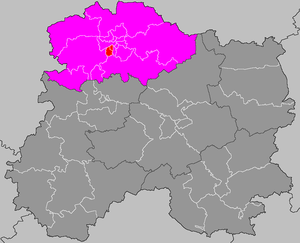
Localisation du canton de Reims-5
Liste des 23 cantons du département de la Marne, par arrondissement.
Le canton de Reims-5 est un canton français situé dans le département de la Marne et la région Grand Est.